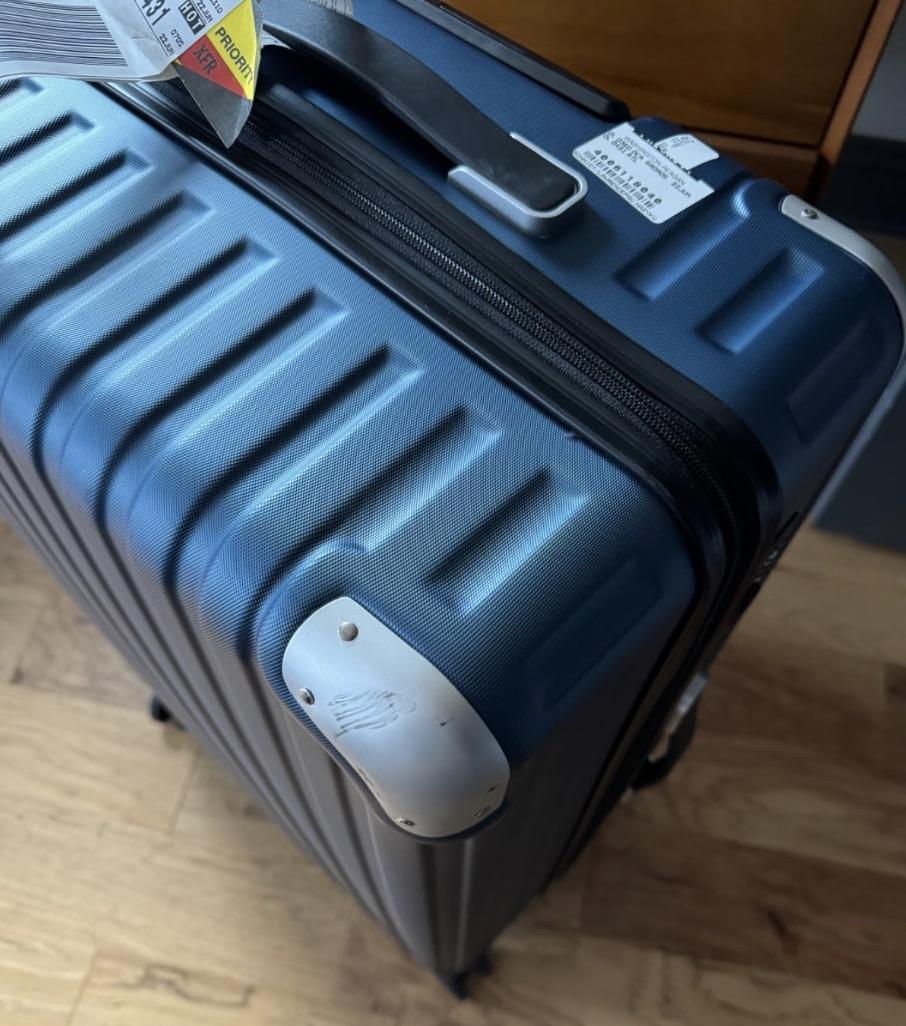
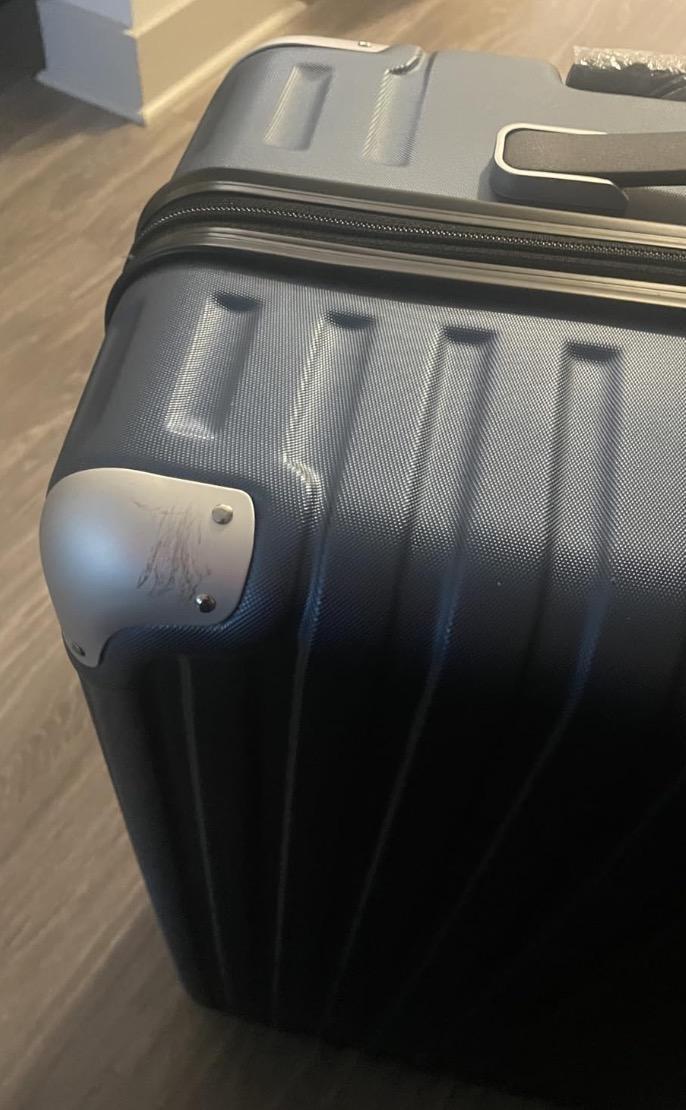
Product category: items_tea
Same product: yes